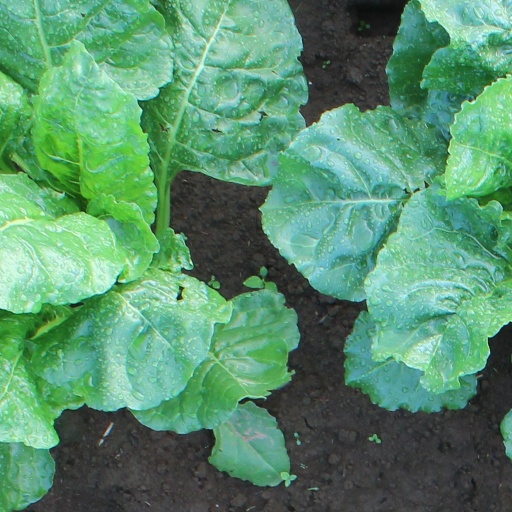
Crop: sugar beet